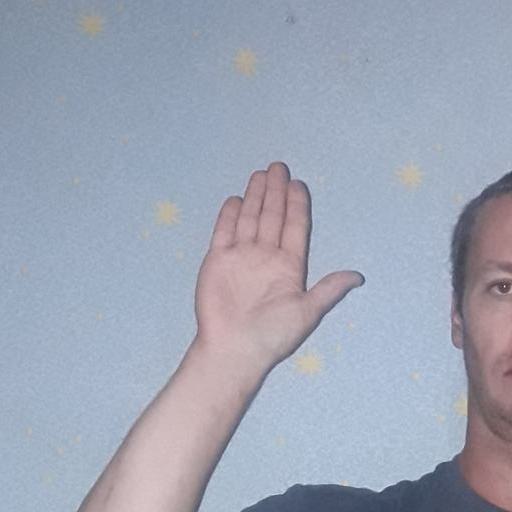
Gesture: stop